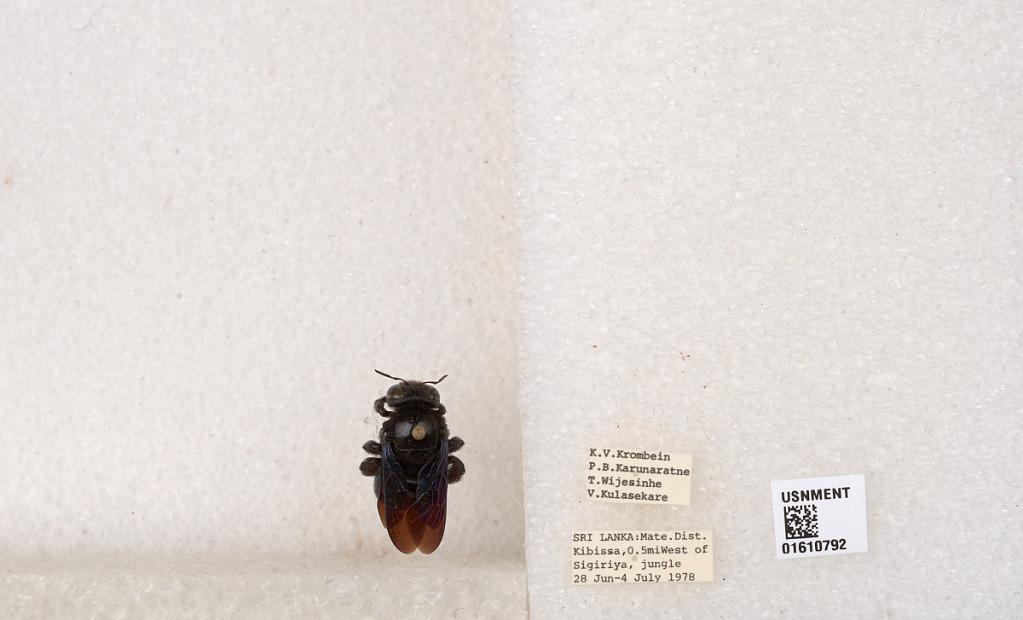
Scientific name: Xylocopa (Nodula) amethystina (Fabricius)
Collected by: K. Krombein, P. Karunaratne, T. Wijesinhe & V. Kulasekare
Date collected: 1978-6-28
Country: Sri Lanka
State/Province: Central
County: Matale
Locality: Kibissa, 0.5 mi west of Sigiriya, jungle
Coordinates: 7.95506, 80.7615